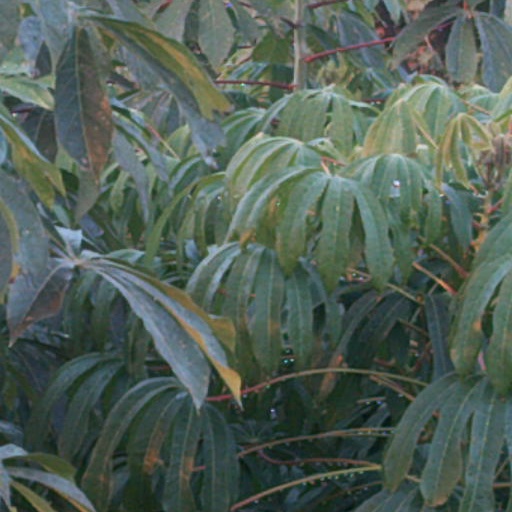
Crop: cassava